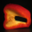
Label: sweet_pepper